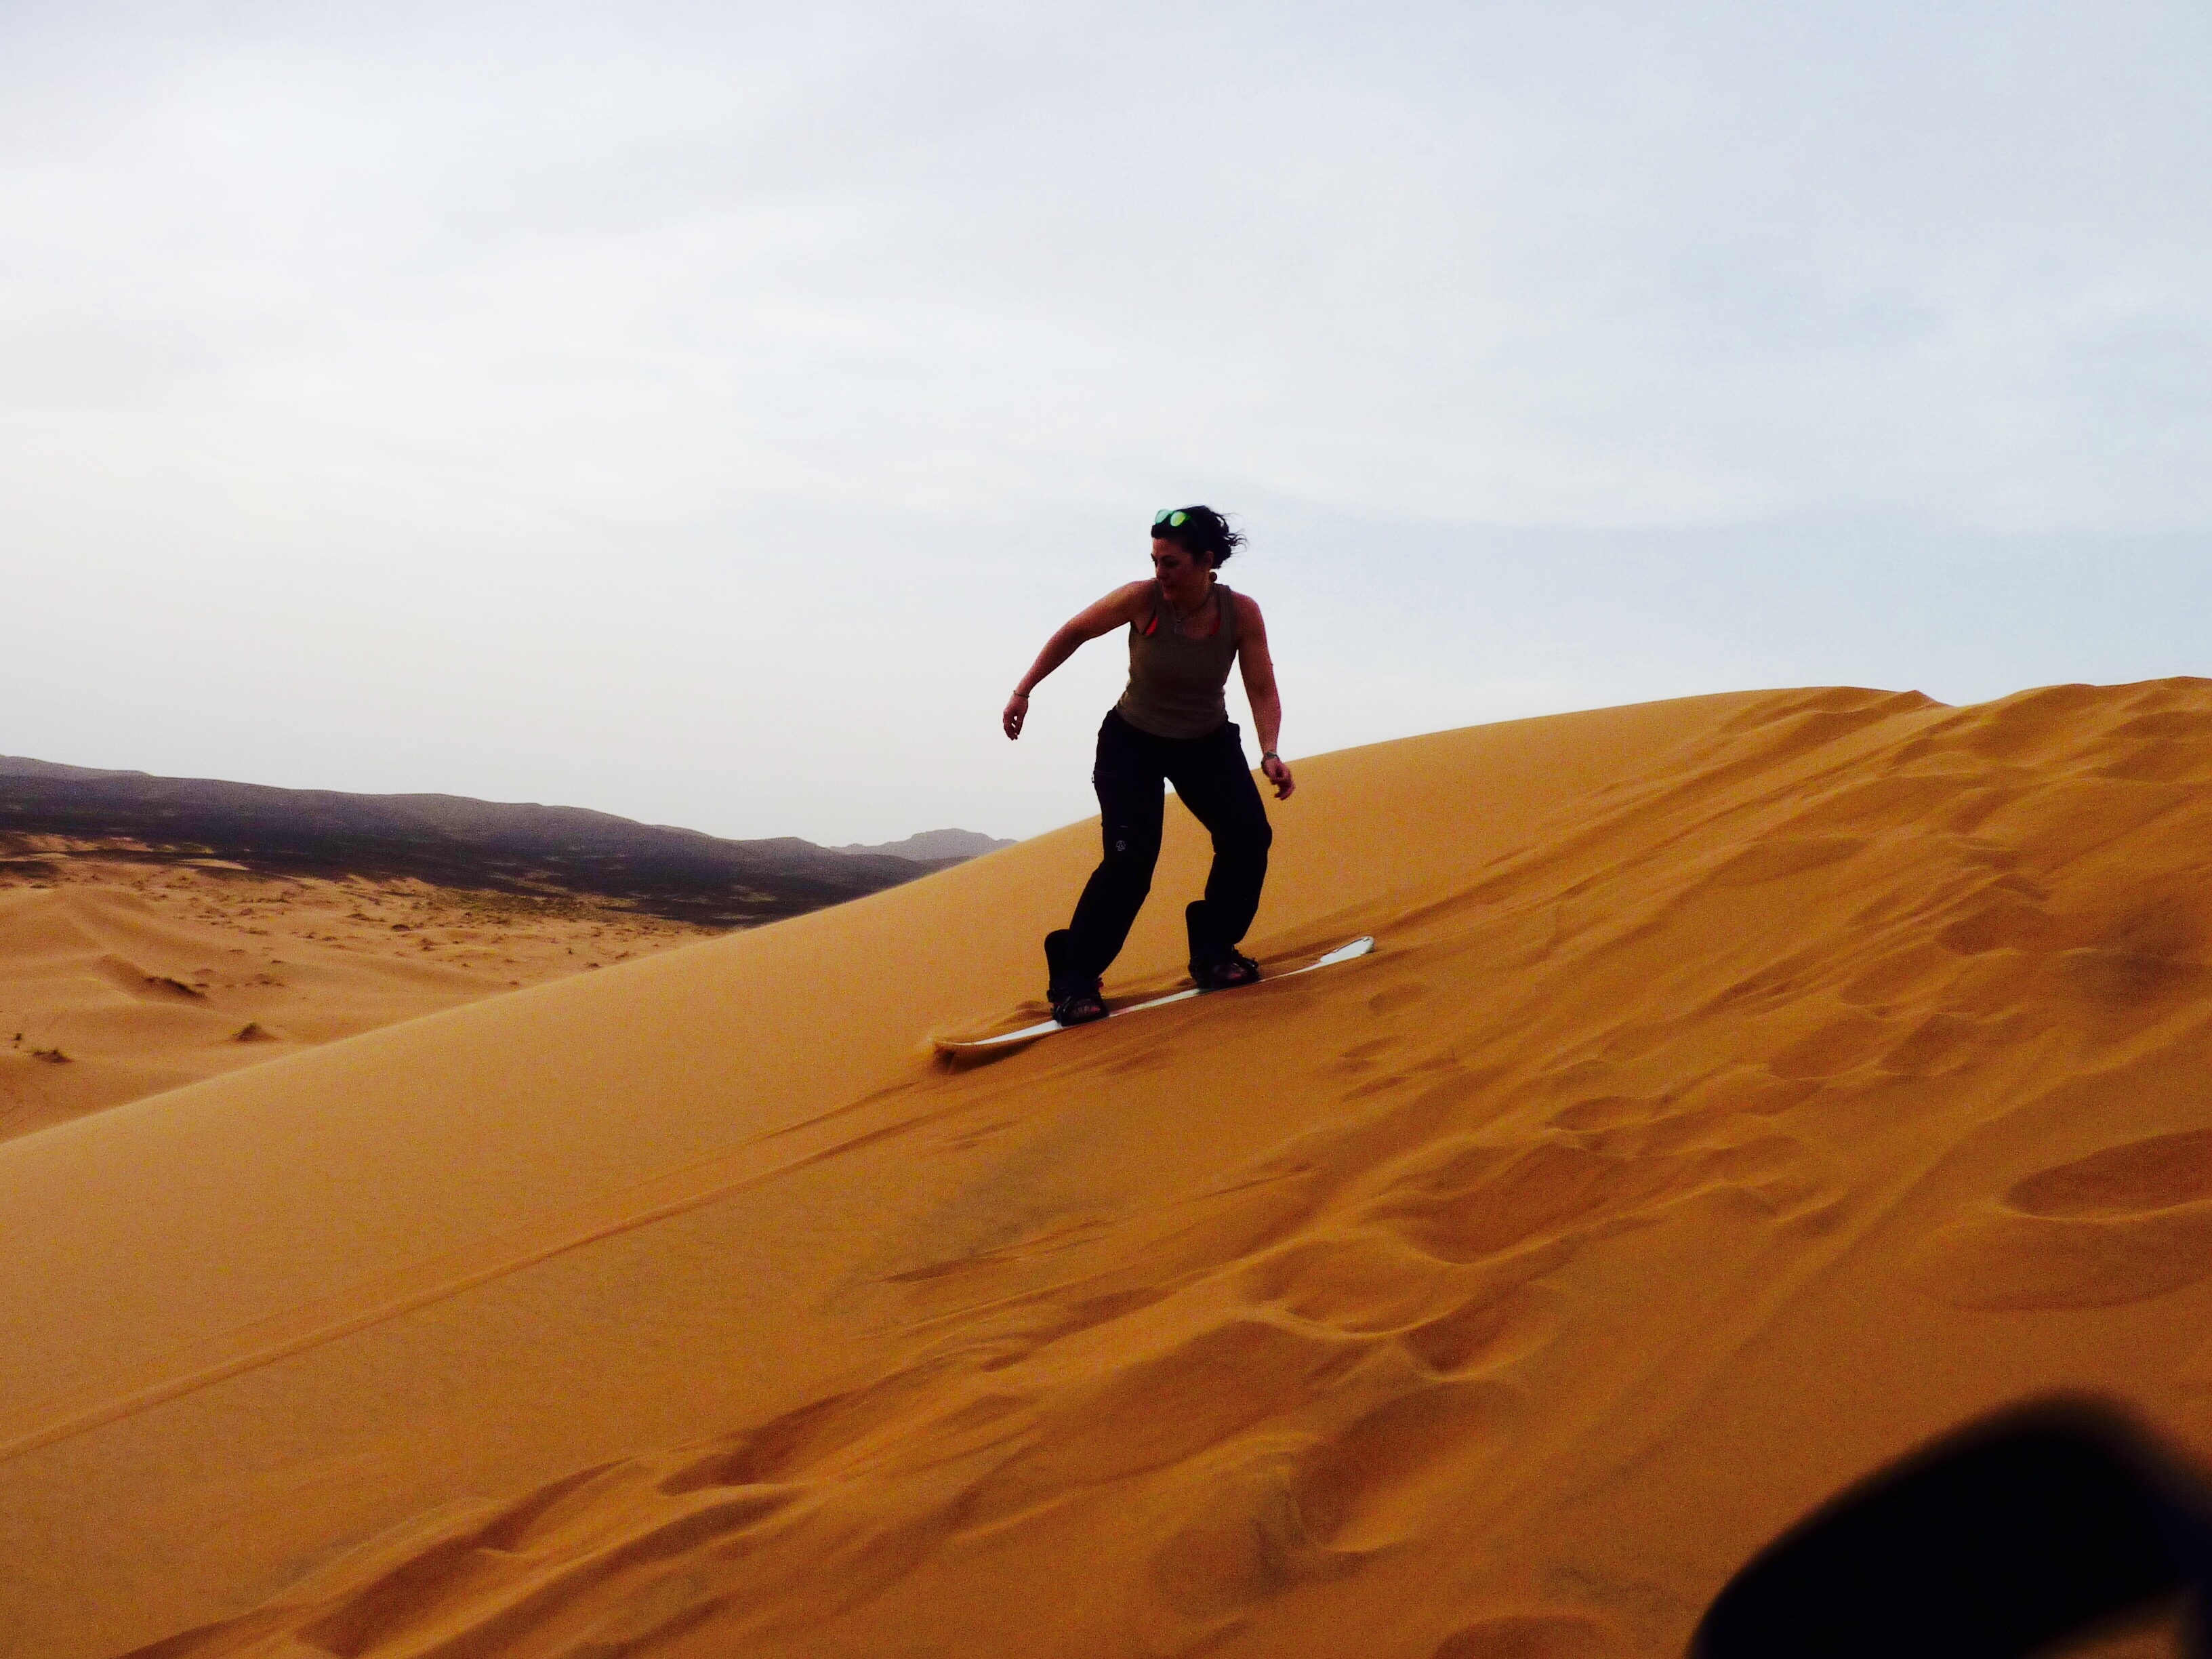
landscape, sand, desert, dune, extreme sport, habitat, sahara, landform, erg, natural environment, geographical feature, aeolian landform